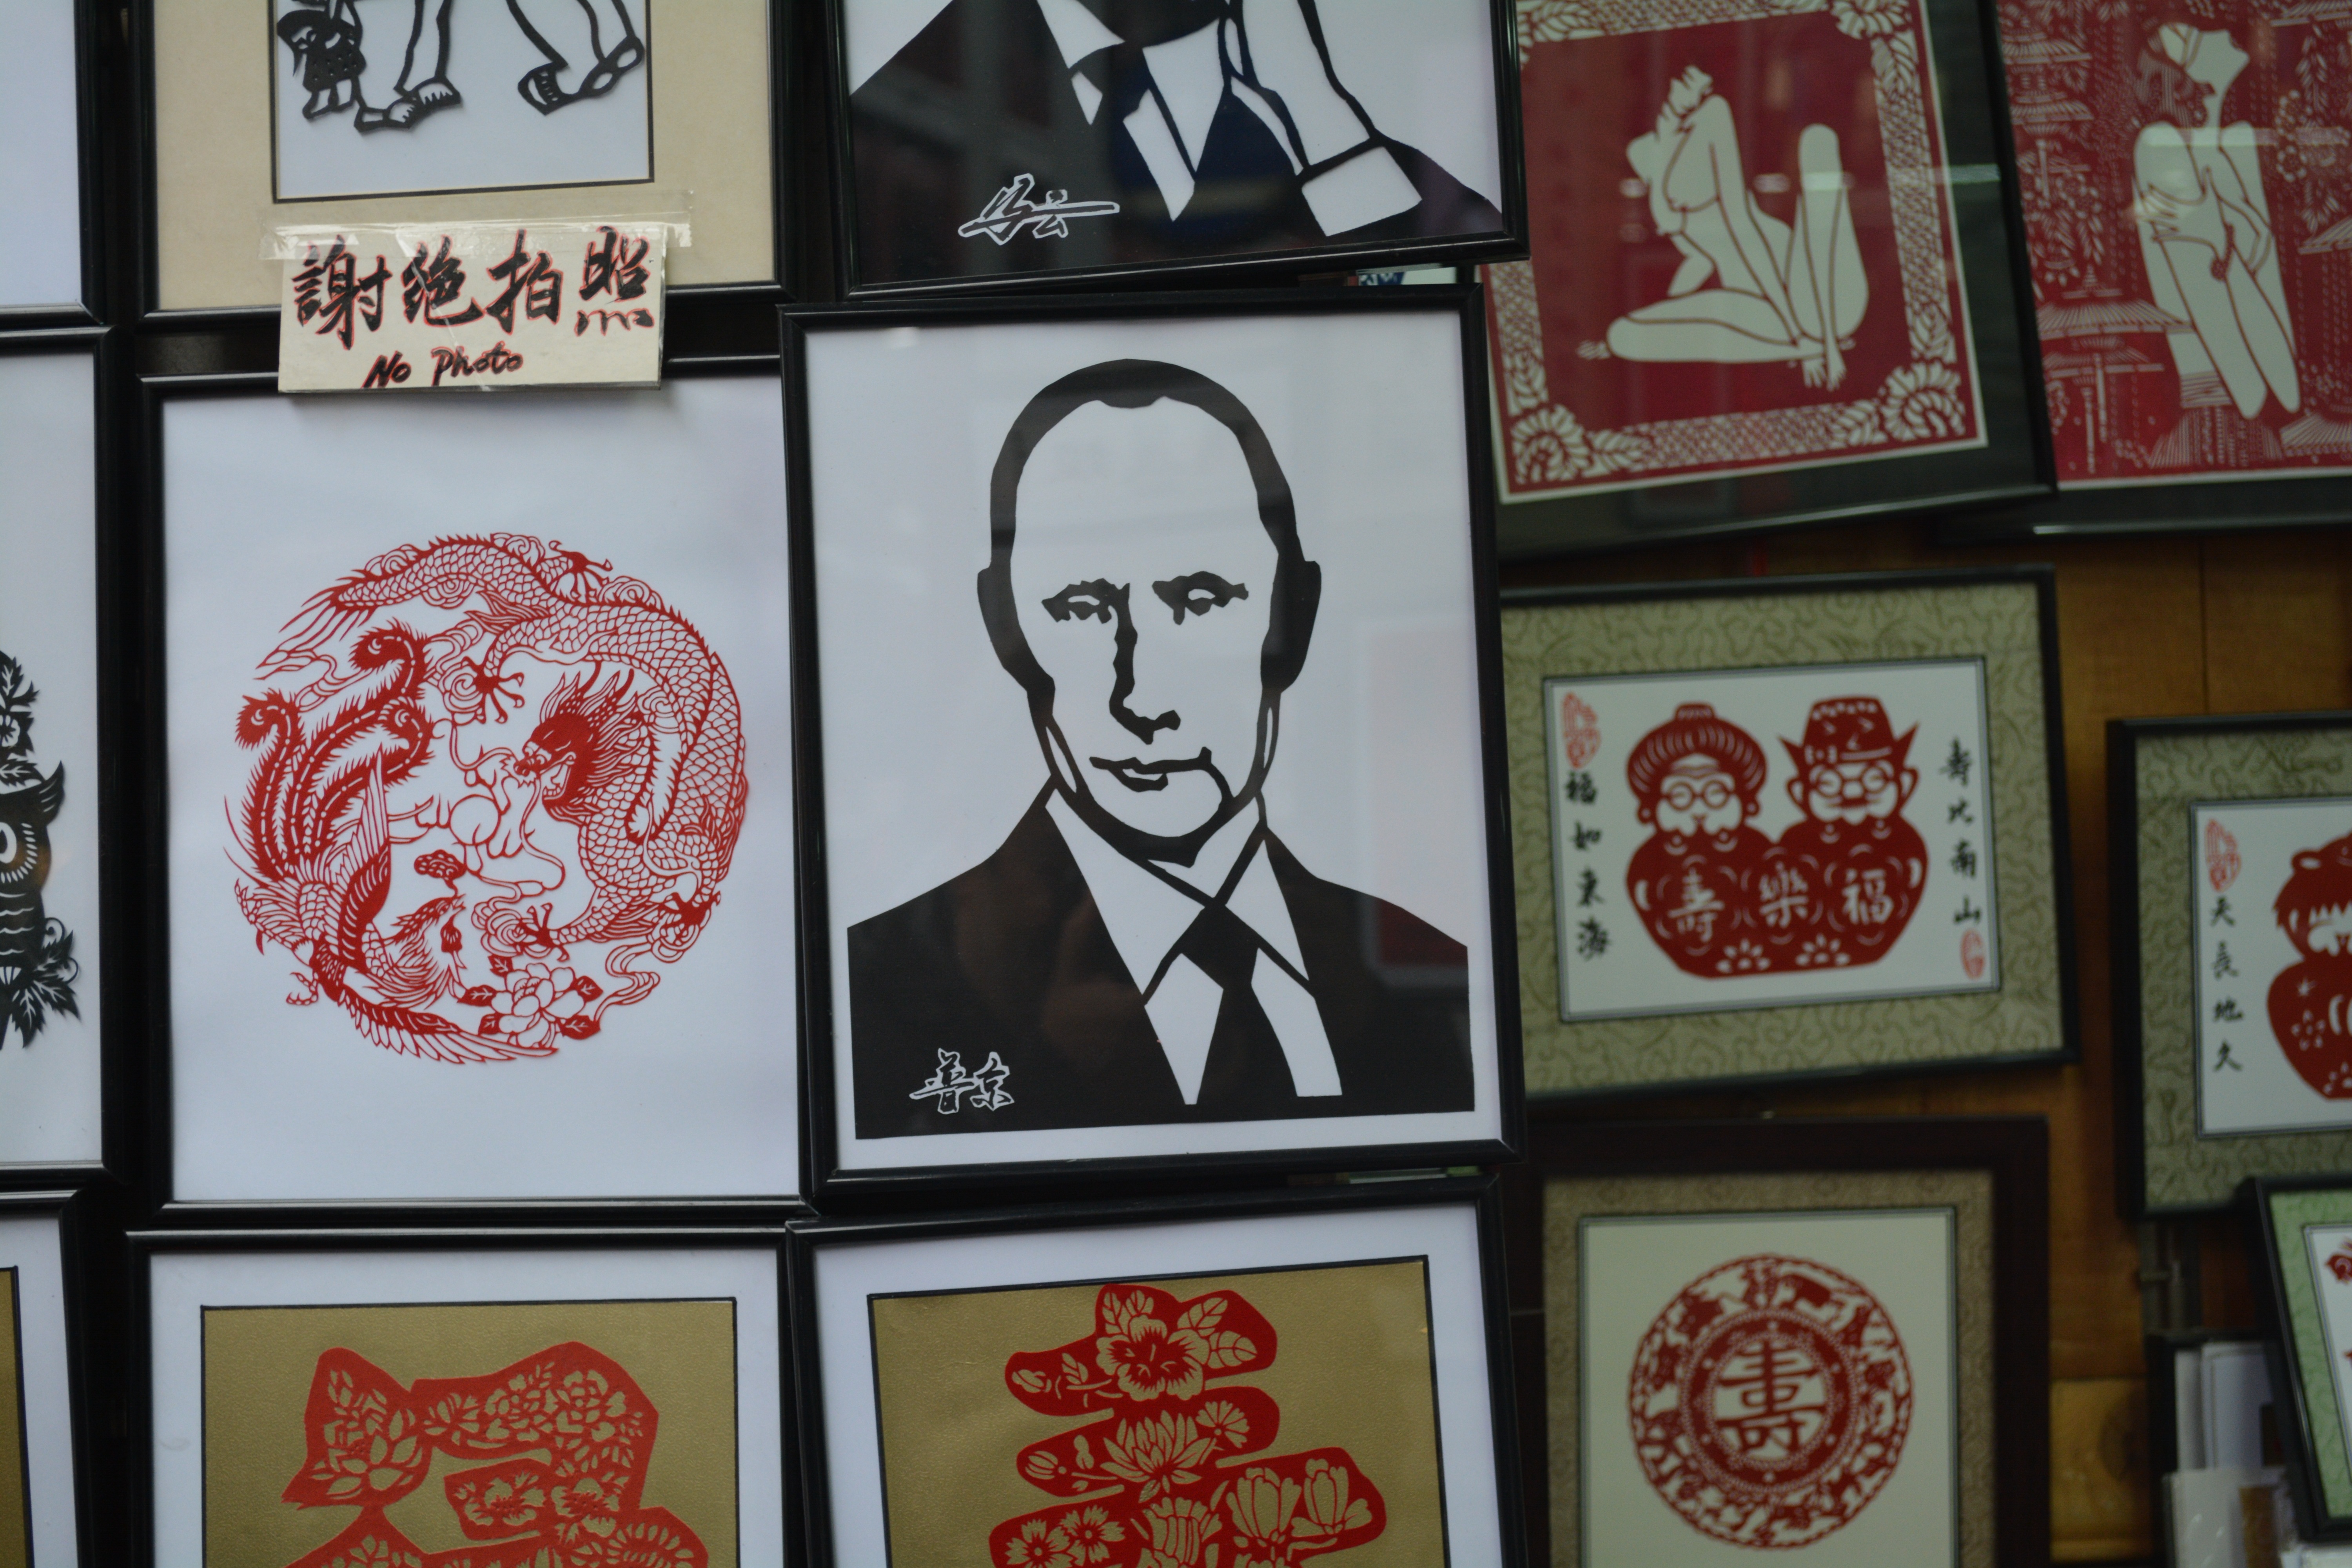
red, color, art, design